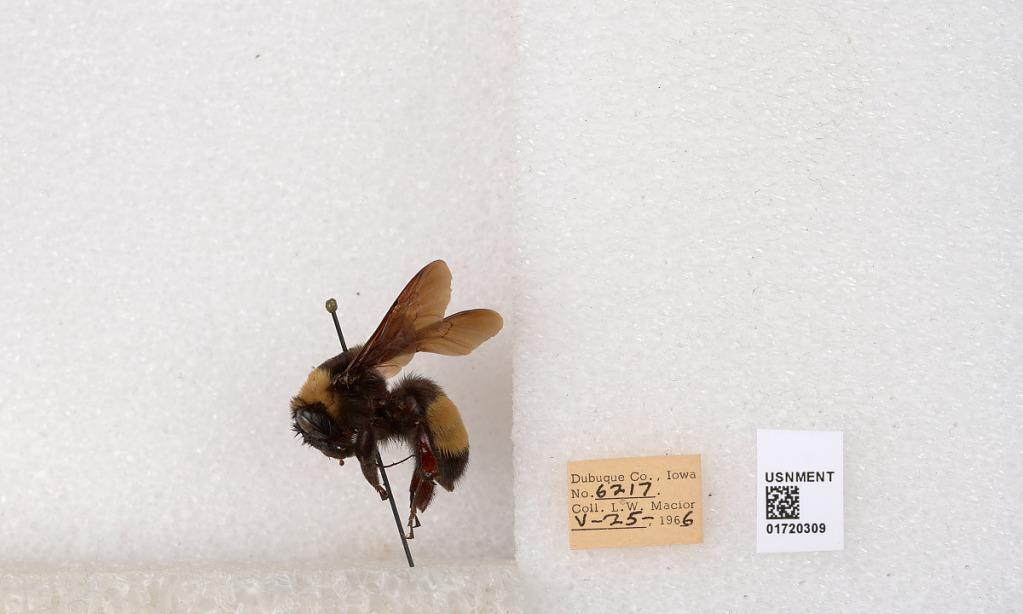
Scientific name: Bombus (Bombus) nevadensis auricormus
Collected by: L. Macior
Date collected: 1966-5-25
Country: United States
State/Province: Iowa
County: Dubuque
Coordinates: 42.4688, -90.8825